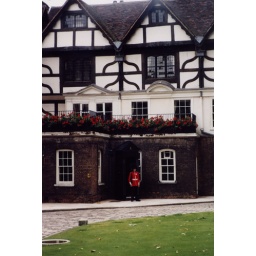
Victorian building in the tower of London.